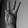
ASL letter: W